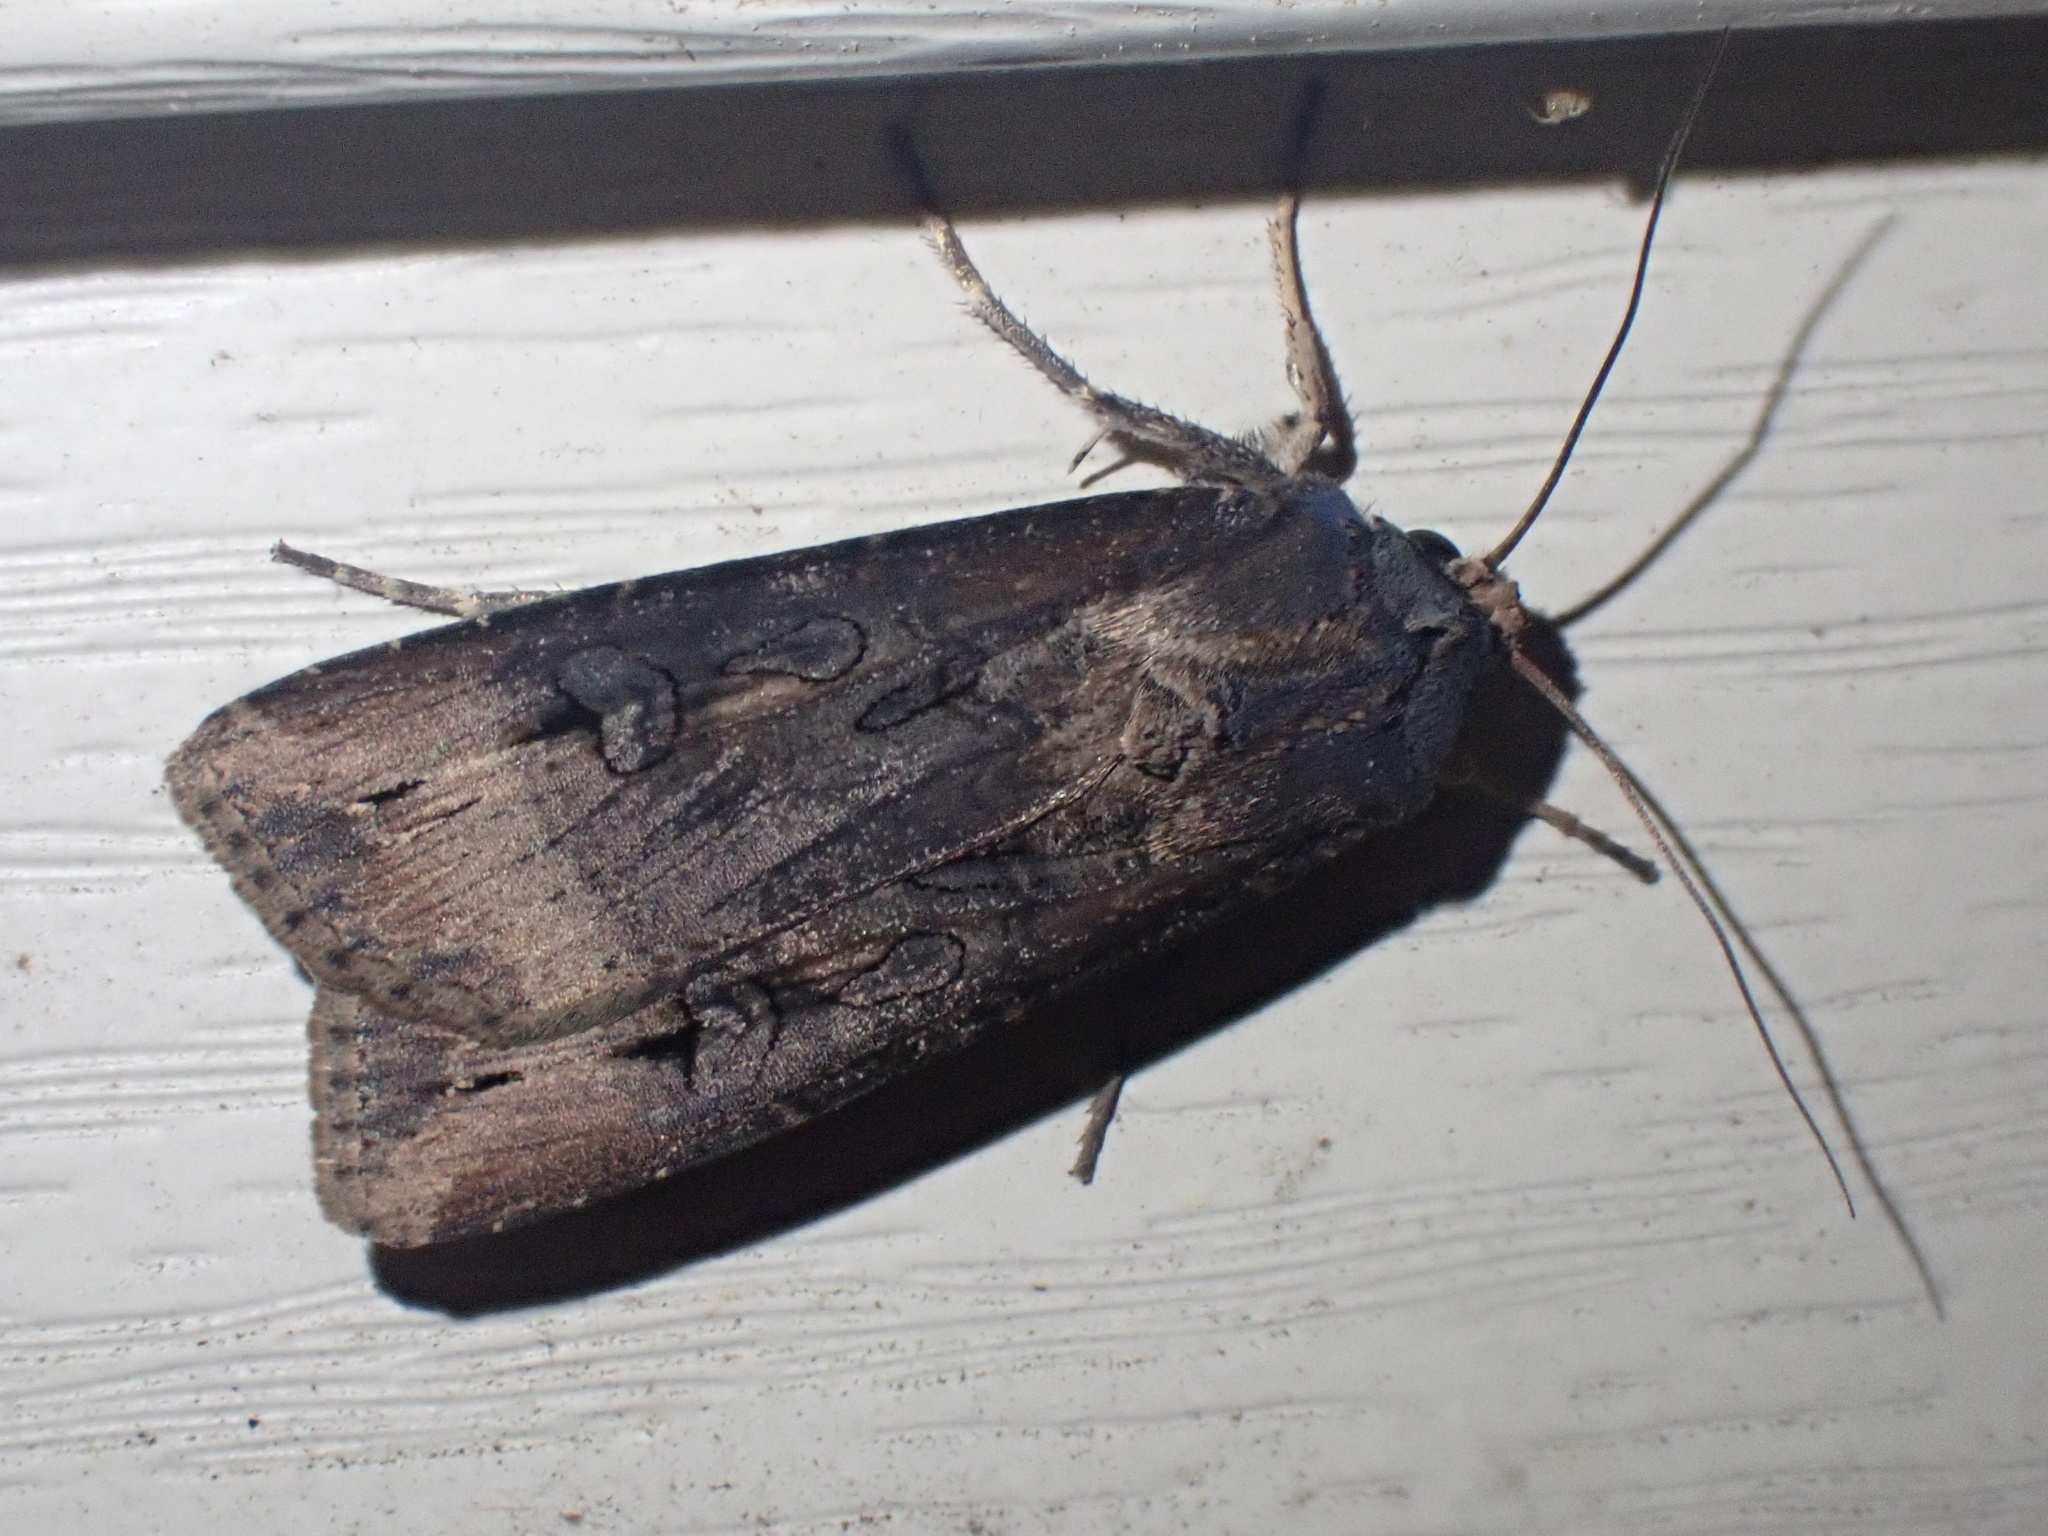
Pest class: cutworms